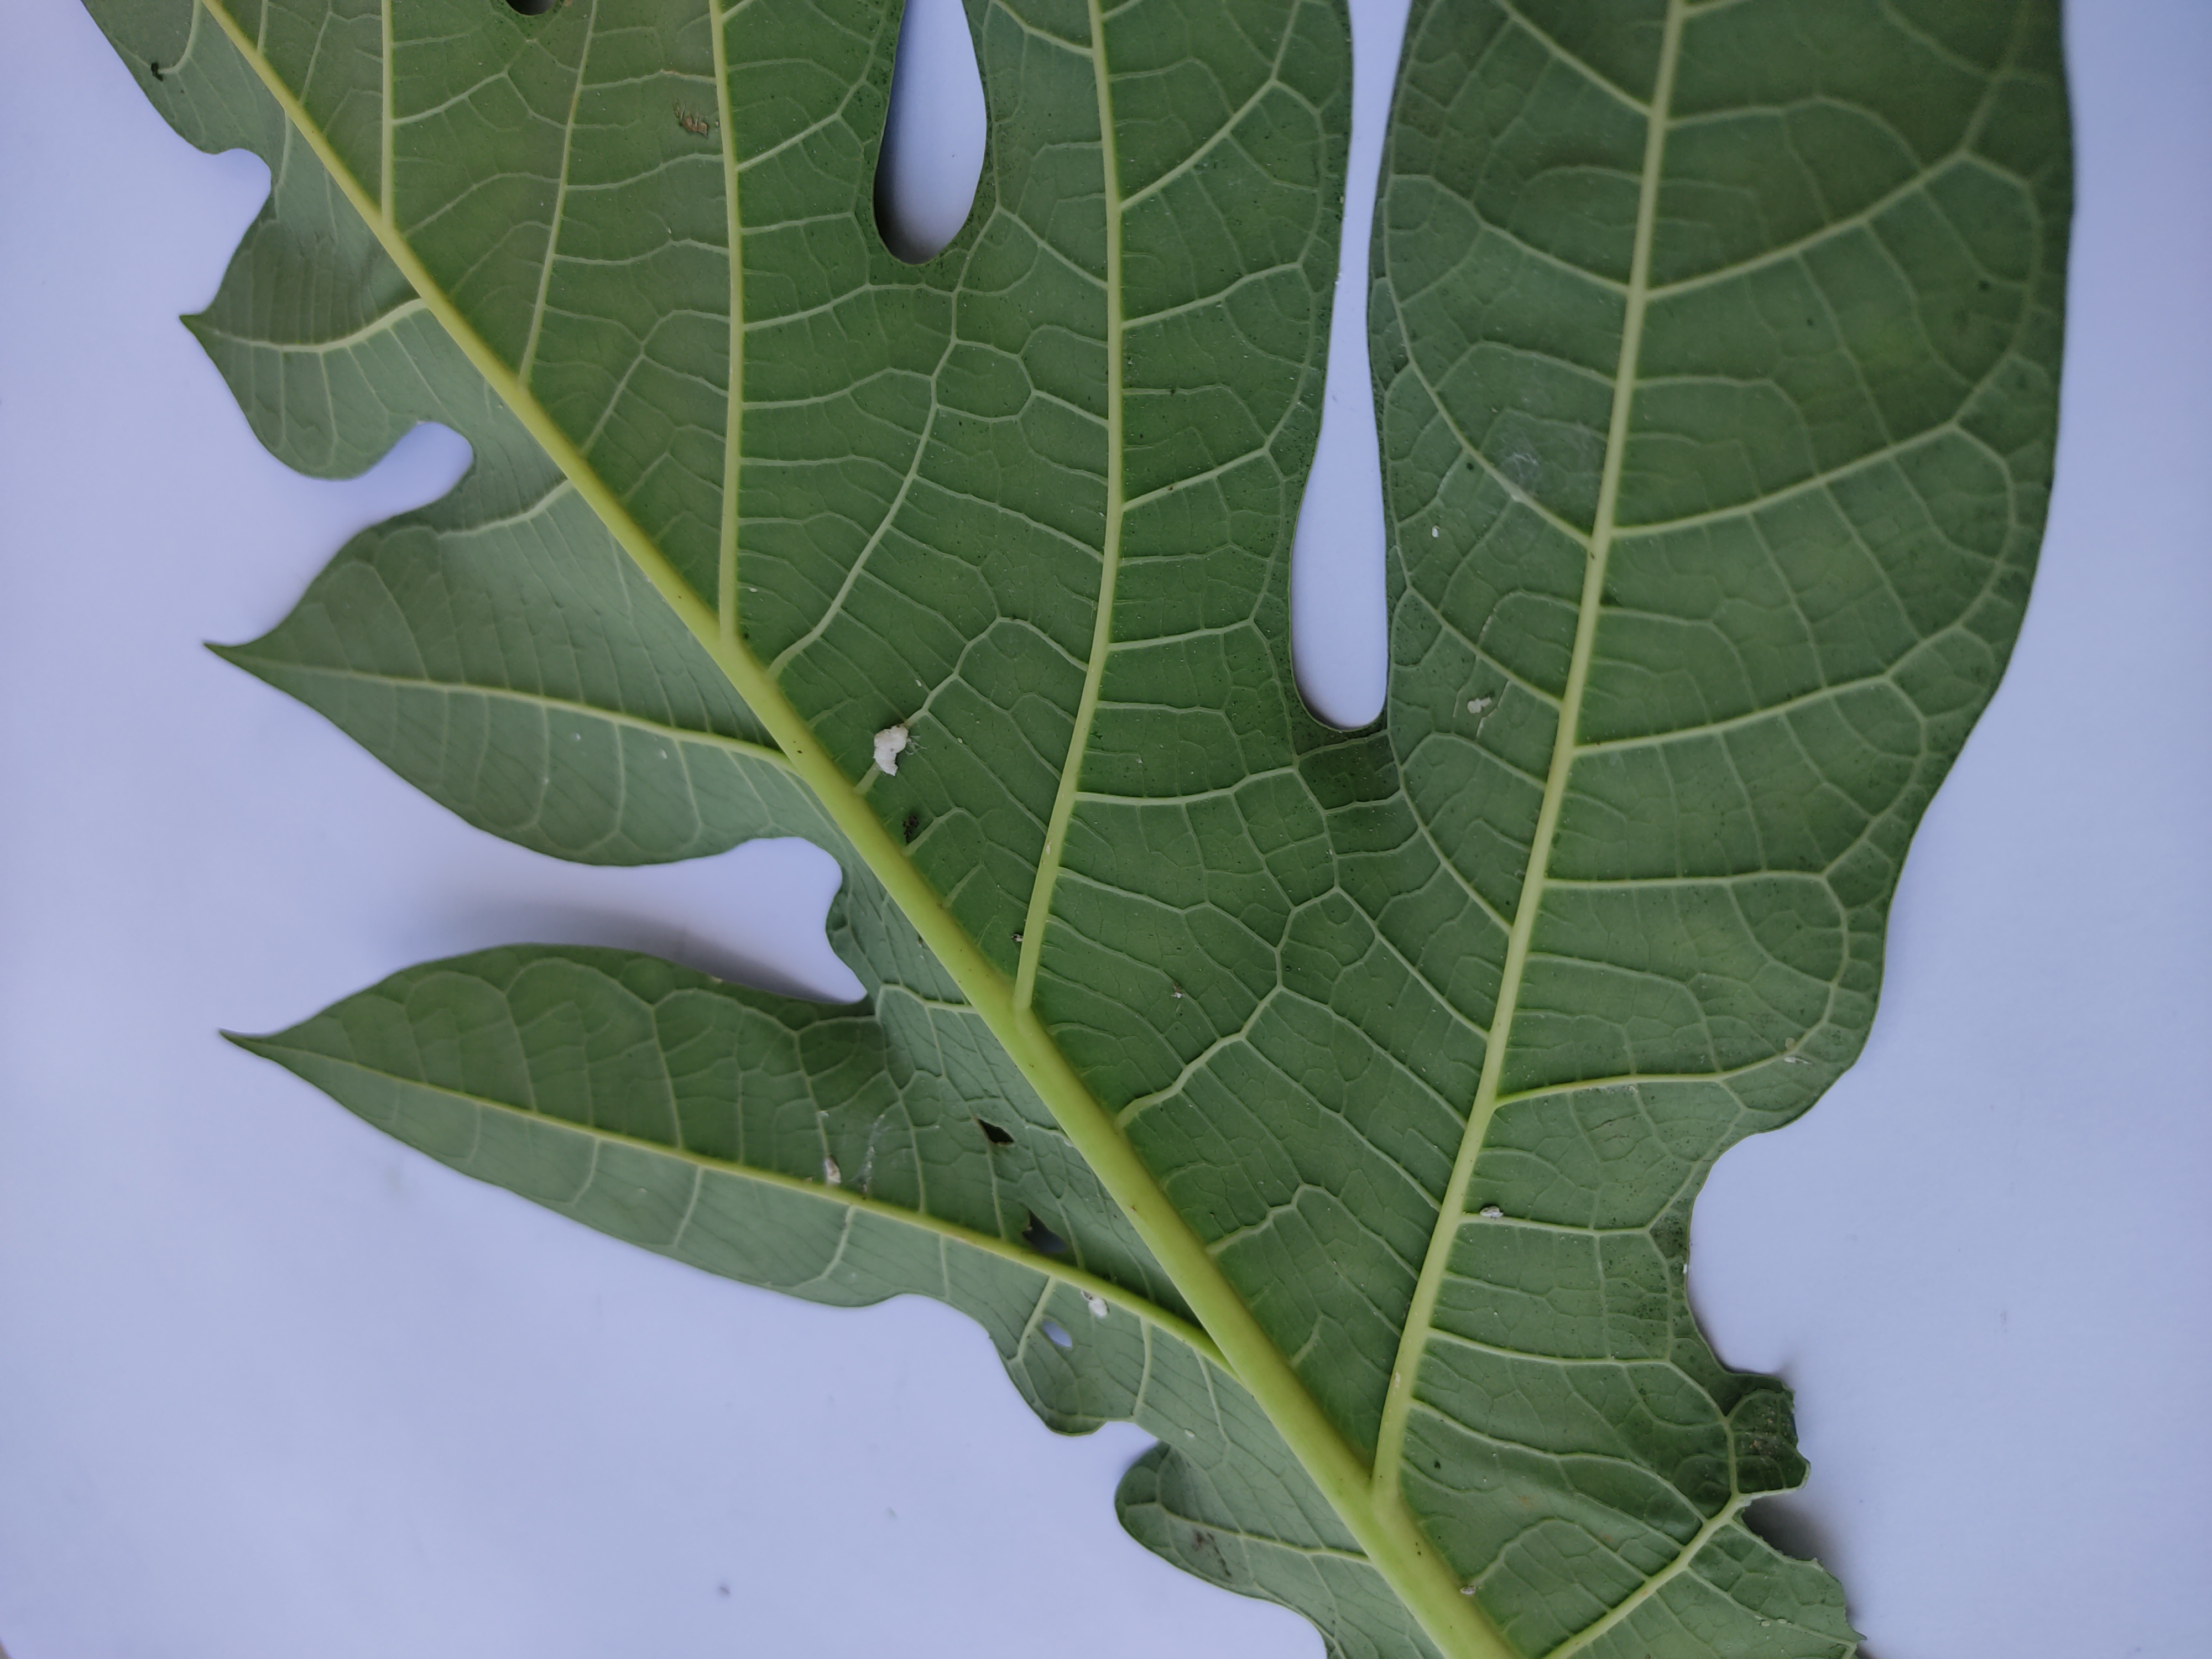
Label: Mealybug